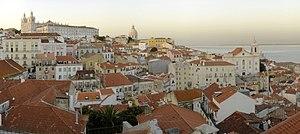
Alfama est le plus ancien et un des plus typiques quartiers de la ville de Lisbonne. Il inclut les anciennes freguesias de São Miguel, Santo Estêvão et São Vicente de Fora et une partie de deux rues de l'ancienne Freguesia da Sé, la Rua do Barão et la Rua São João da Praça. Son nom dérive de l'arabe « alf maa » qui signifie « sources d'eau chaude». Depuis novembre 2012, à la suite d'une réorganisation territoriale, le quartier se trouve situé dans la nouvelle freguesia de Santa Maria Maior.
Lisbonne est la capitale et la plus grande ville du Portugal. Considérée comme une « ville mondiale » selon le classement 2010 du Réseau d’étude sur la mondialisation et les villes mondiales comme Taipei, Miami, Varsovie ou Munich, Lisbonne est également le chef-lieu du district de Lisbonne, du Grand Lisbonne et de la zone métropolitaine de Lisbonne. Ses habitants sont habituellement appelés Lisboètes, mais on rencontre aussi les termes Lisbonnin et Lisbonnais.